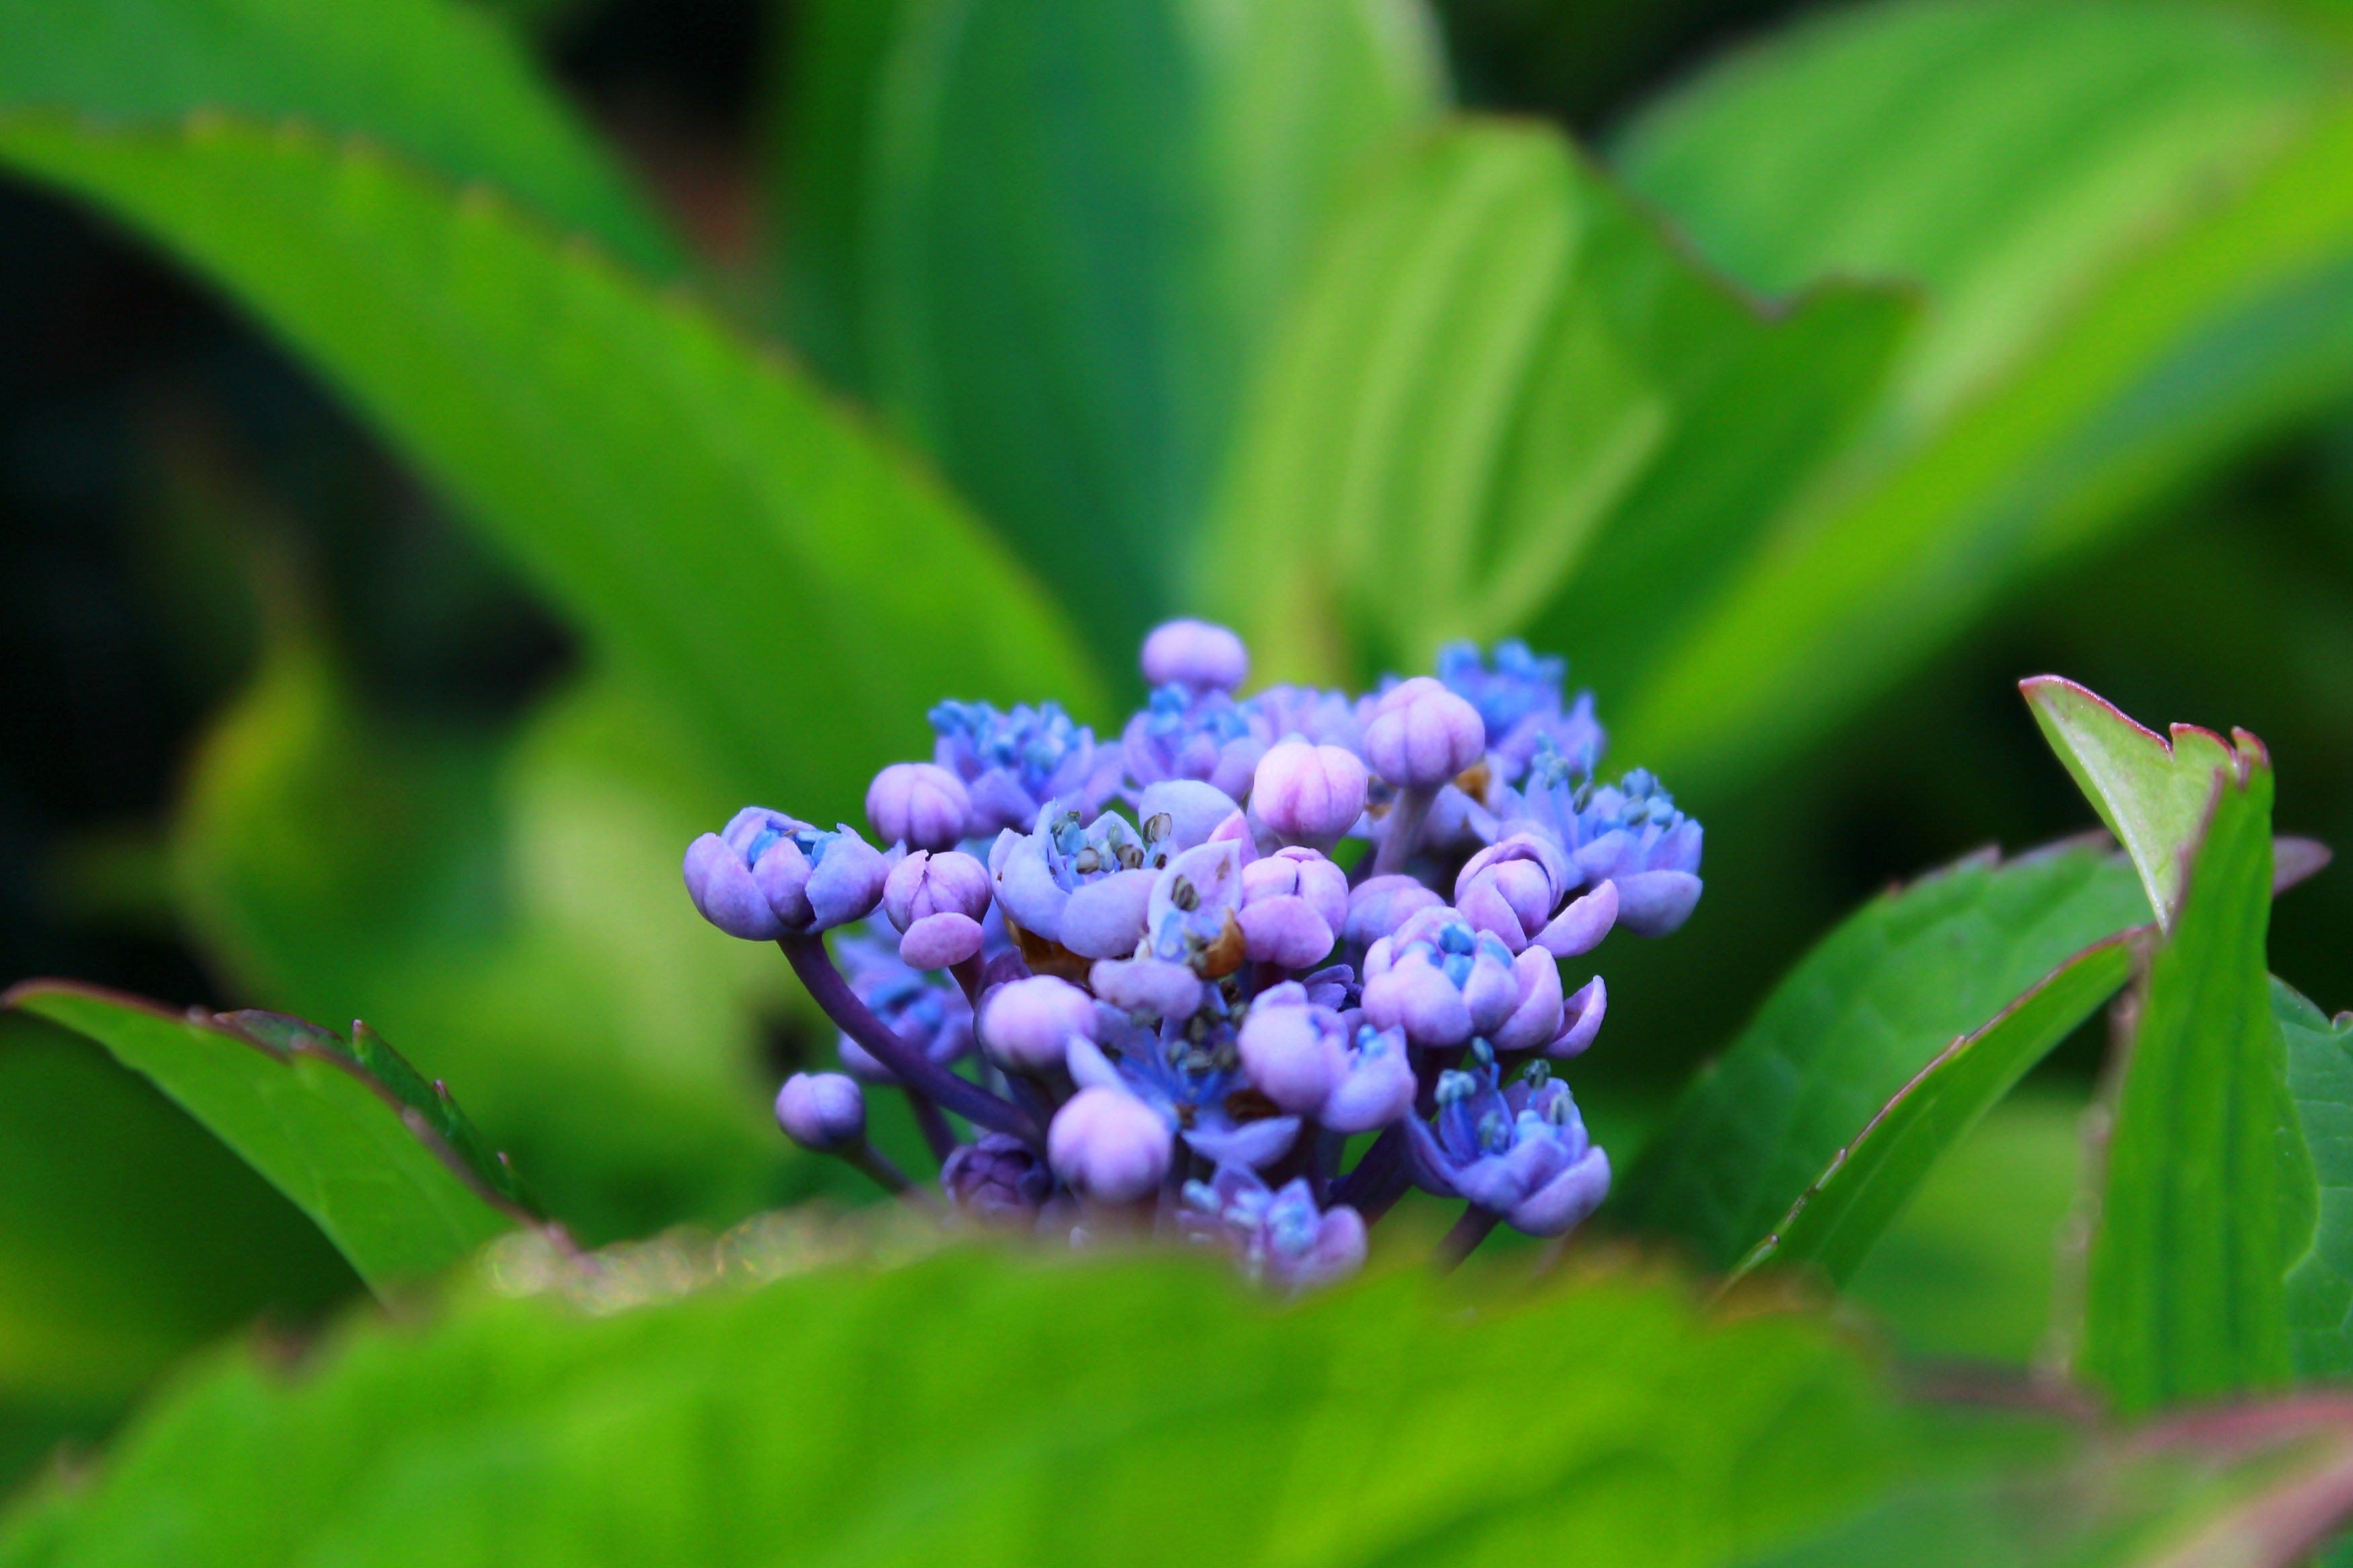
nature, blossom, plant, photography, leaf, flower, purple, bush, green, botany, blue, close, flora, hydrangea, wildflower, flowers, close up, leaves, shrub, violet, macro photography, flowering plant, dayflower, land plant, dayflower family